John of Beverley

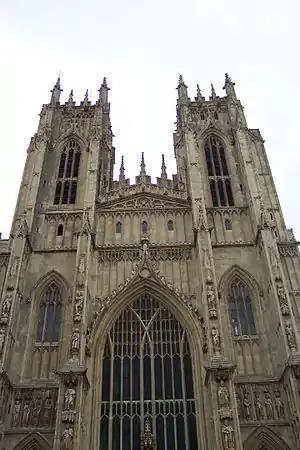
The West front of Beverley Minster today. The relics of John of Beverley are housed there, covered by a marble slab.

In 1541, the shrine was destroyed on the orders of Henry VIII as part of the English Reformation. Its contents disappeared from records. In 1664, workmen discovered a vault under the floor of the minster's nave. Made of stone, it was and at the head and at the base. Encased in lead, were found ashes, six beads, three great brass pins and four large iron nails. The lead had the following inscription: